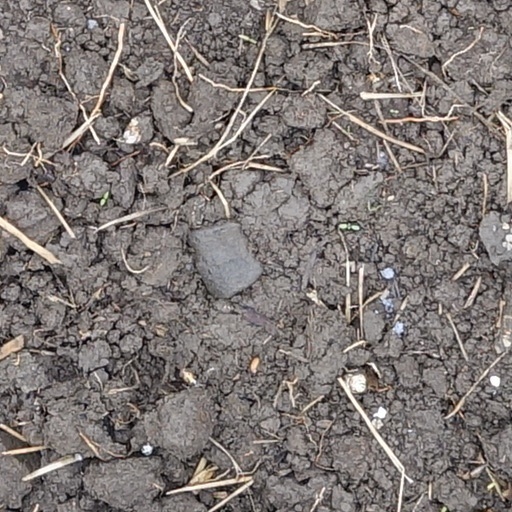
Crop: wheat